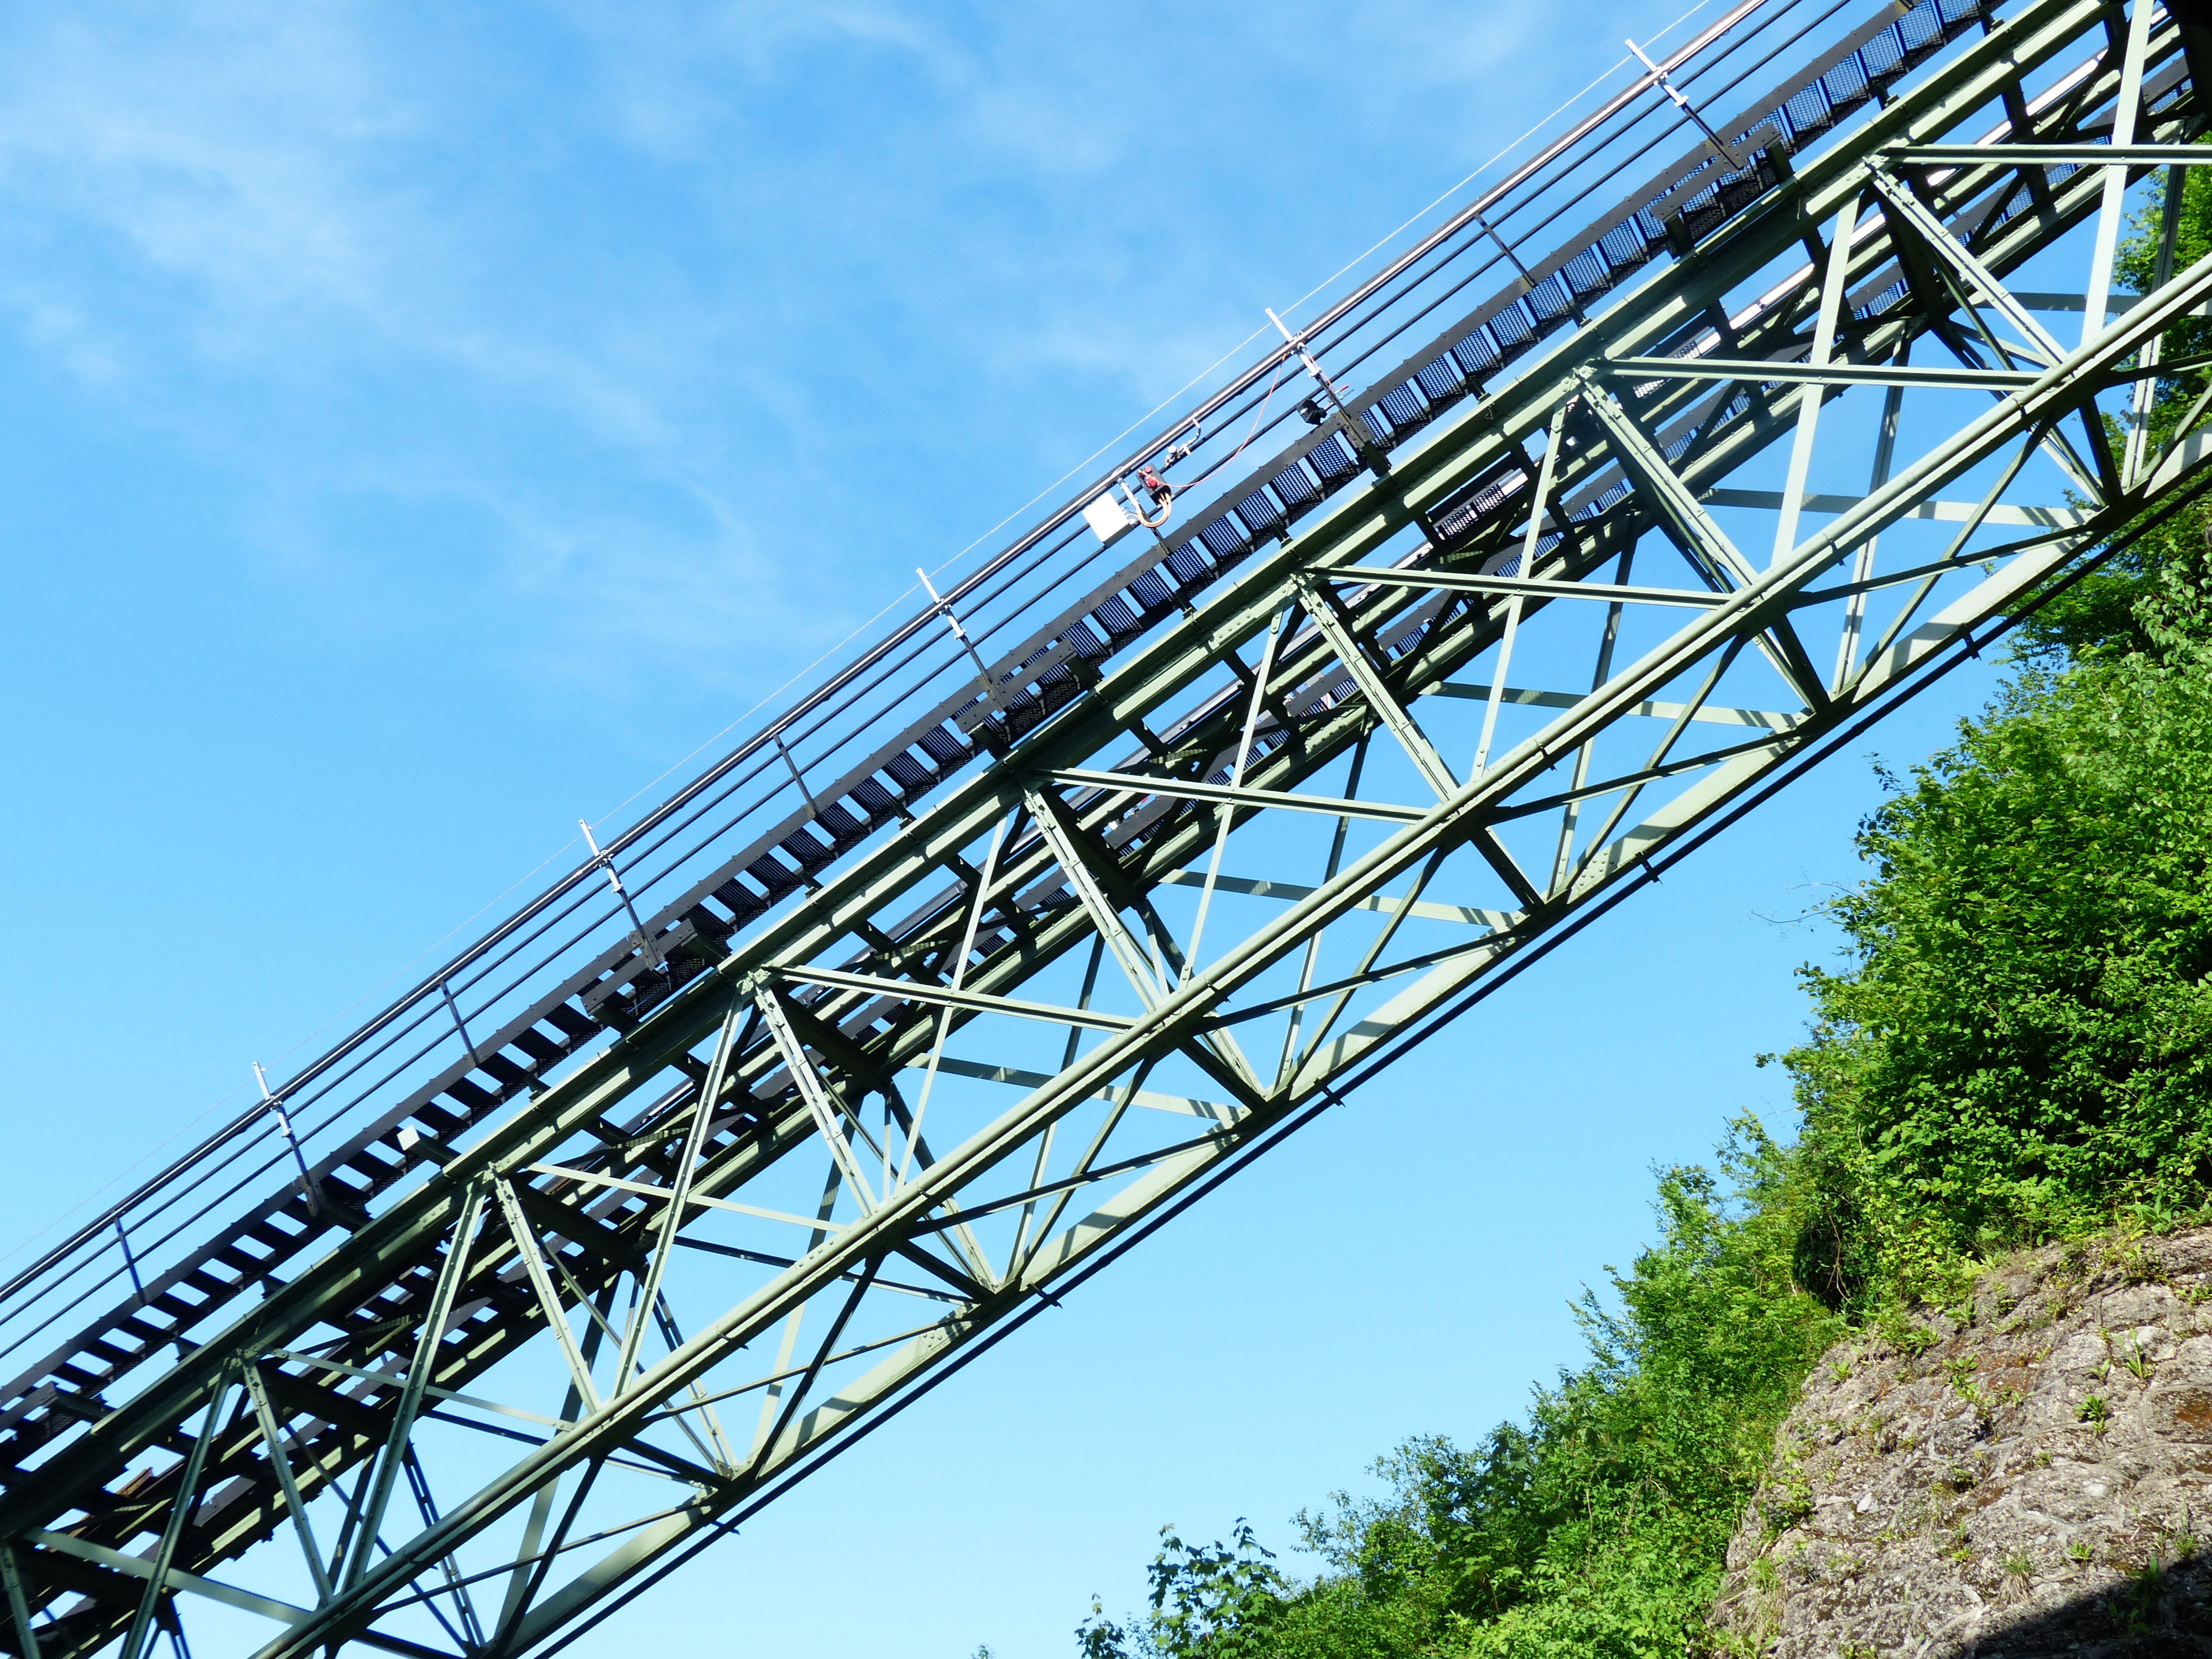
bridge, train, line, amusement park, park, roller coaster, fortress, salzburg, rack railway, truss bridge, funicular railway, hohensalzburg fortress, skyway, amusement ride, outdoor recreation, grab bars, nonbuilding structure, fortress rail viaduct